Shipanhe station

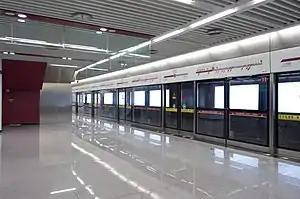
Platform of Line 9

Shipanhe Station is a station on Line 9 of Chongqing Rail Transit in Chongqing municipality, China, which opened in 2022. It is located in Yubei District.